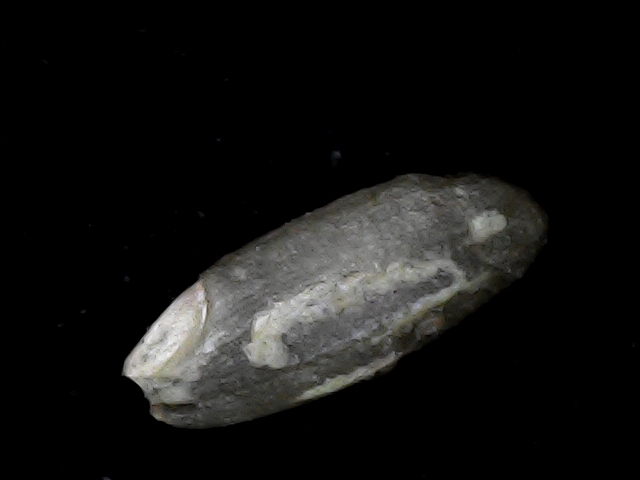
Rice variety: BD93